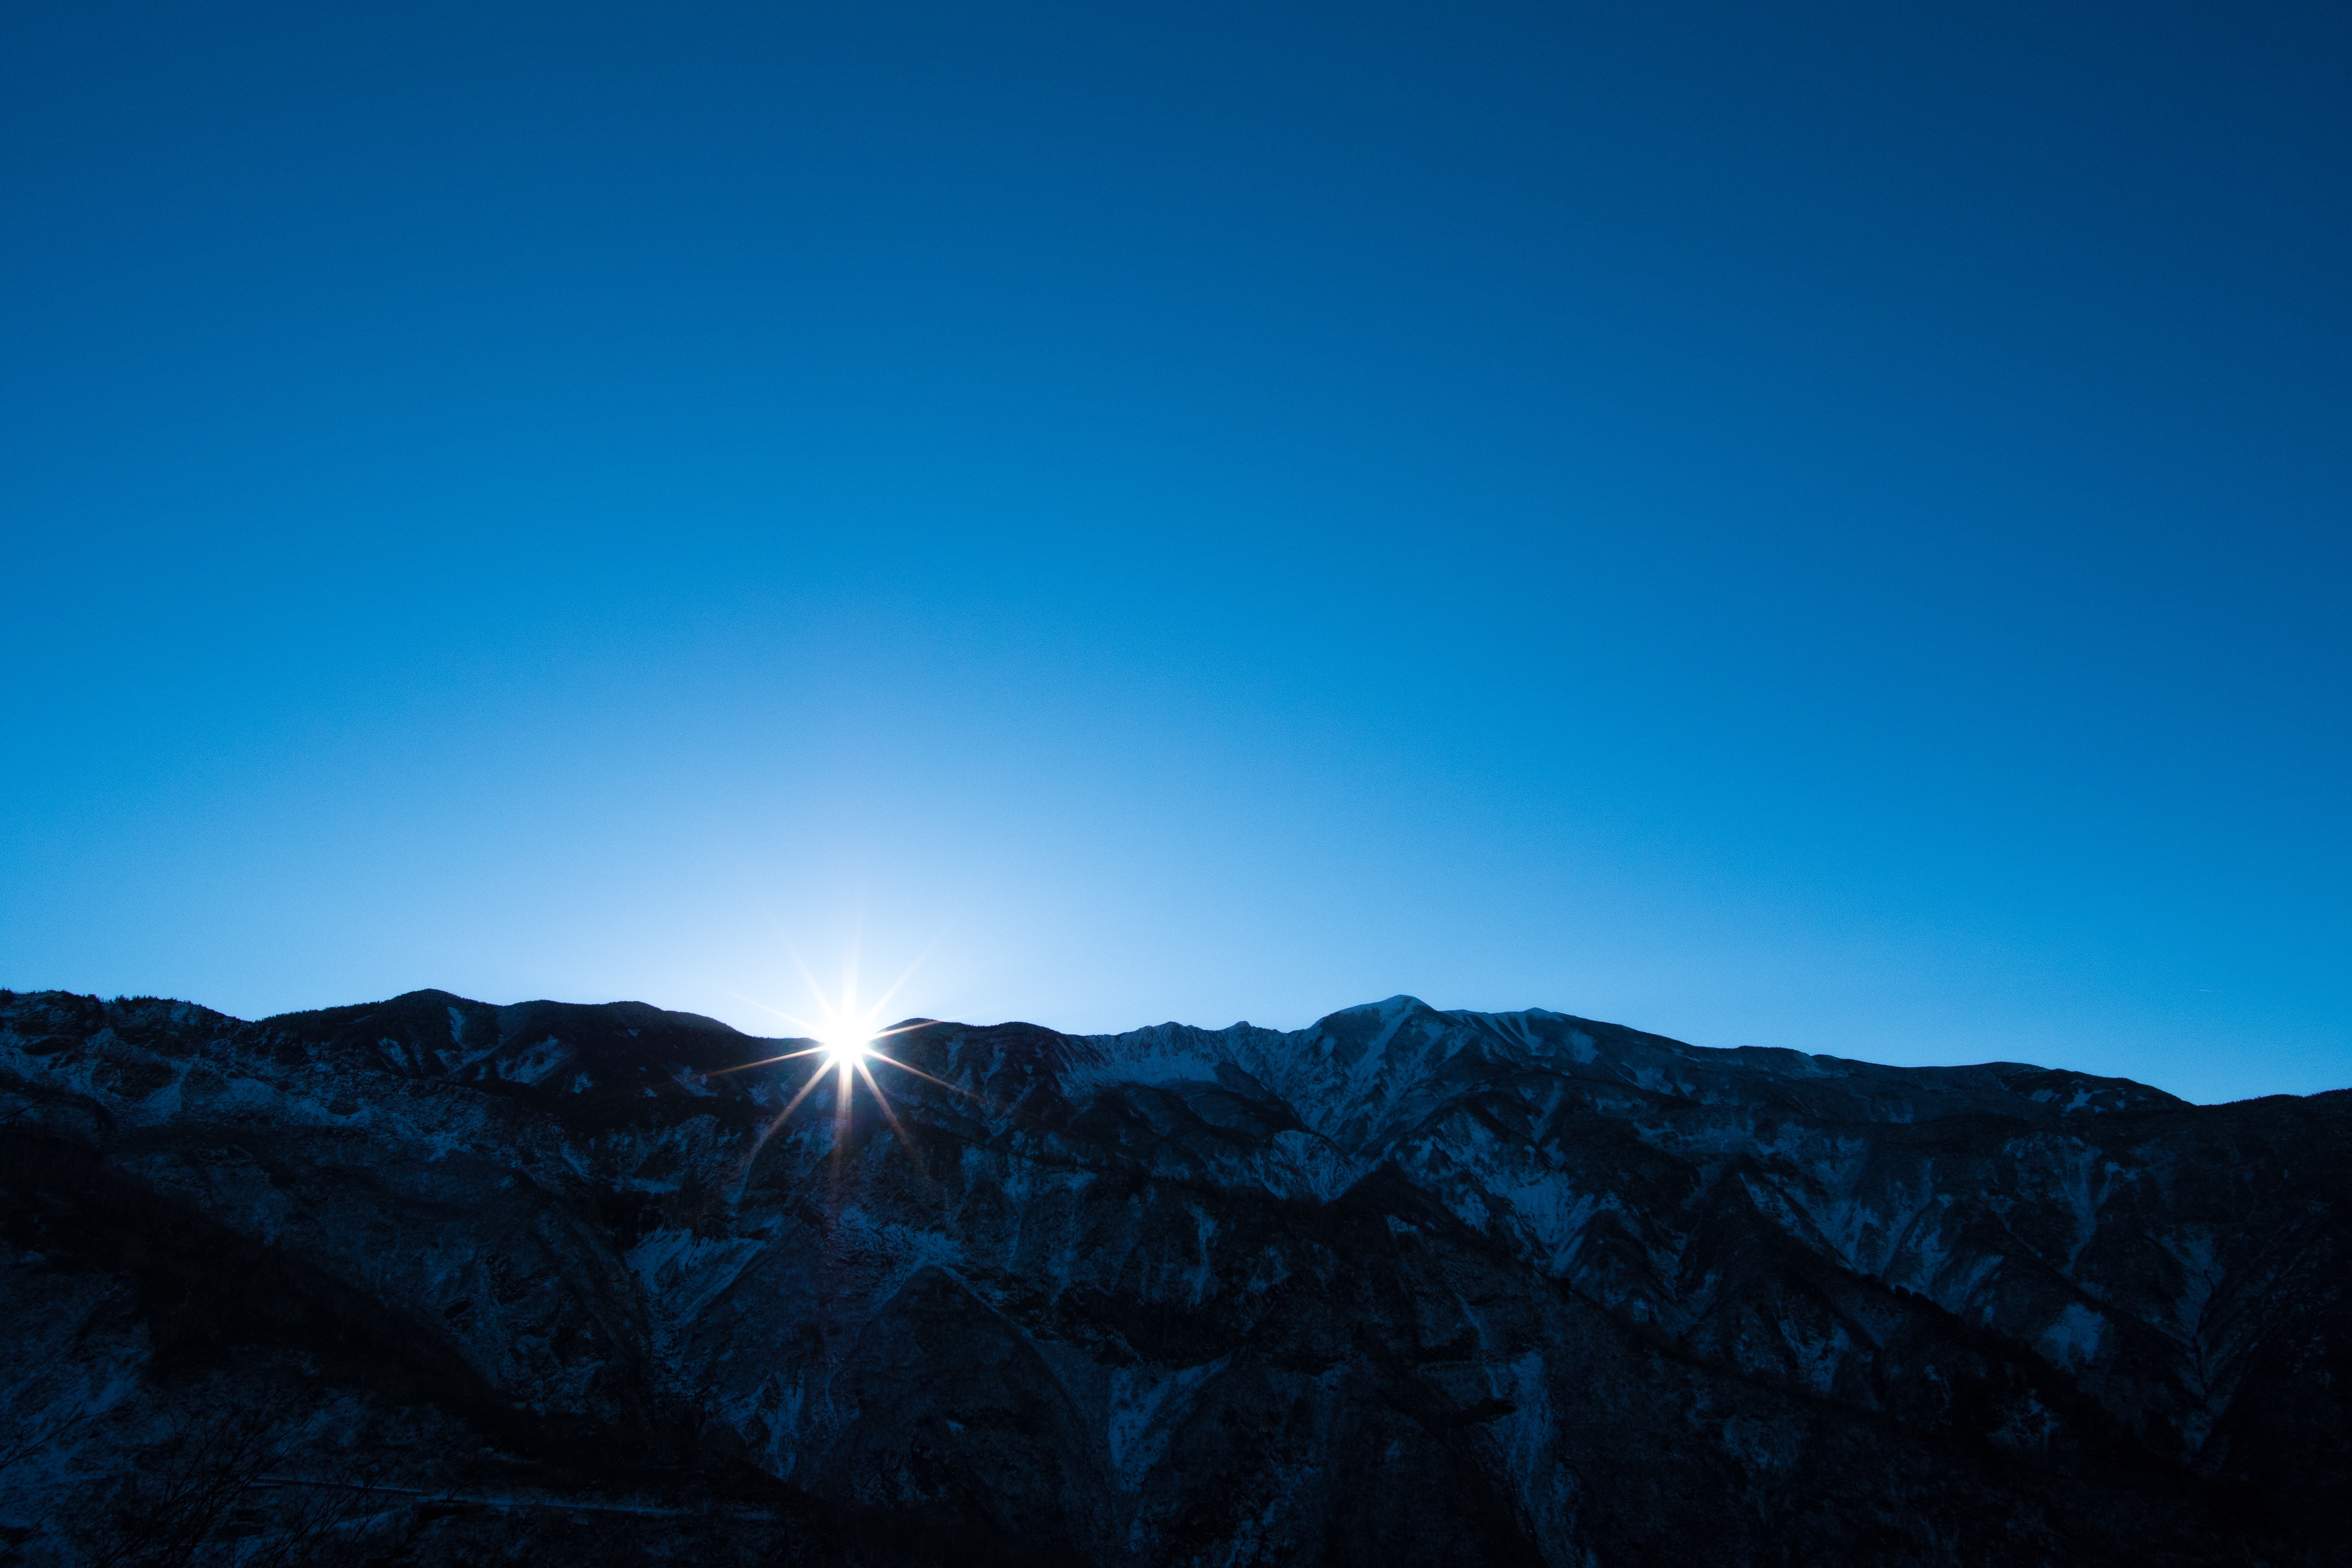
horizon, mountain, cloud, sky, sun, sunrise, sunlight, ray, dawn, mountain range, dusk, mountain top, ridge, summit, blue sky, plateau, landform, mountainous landforms, computer wallpaper